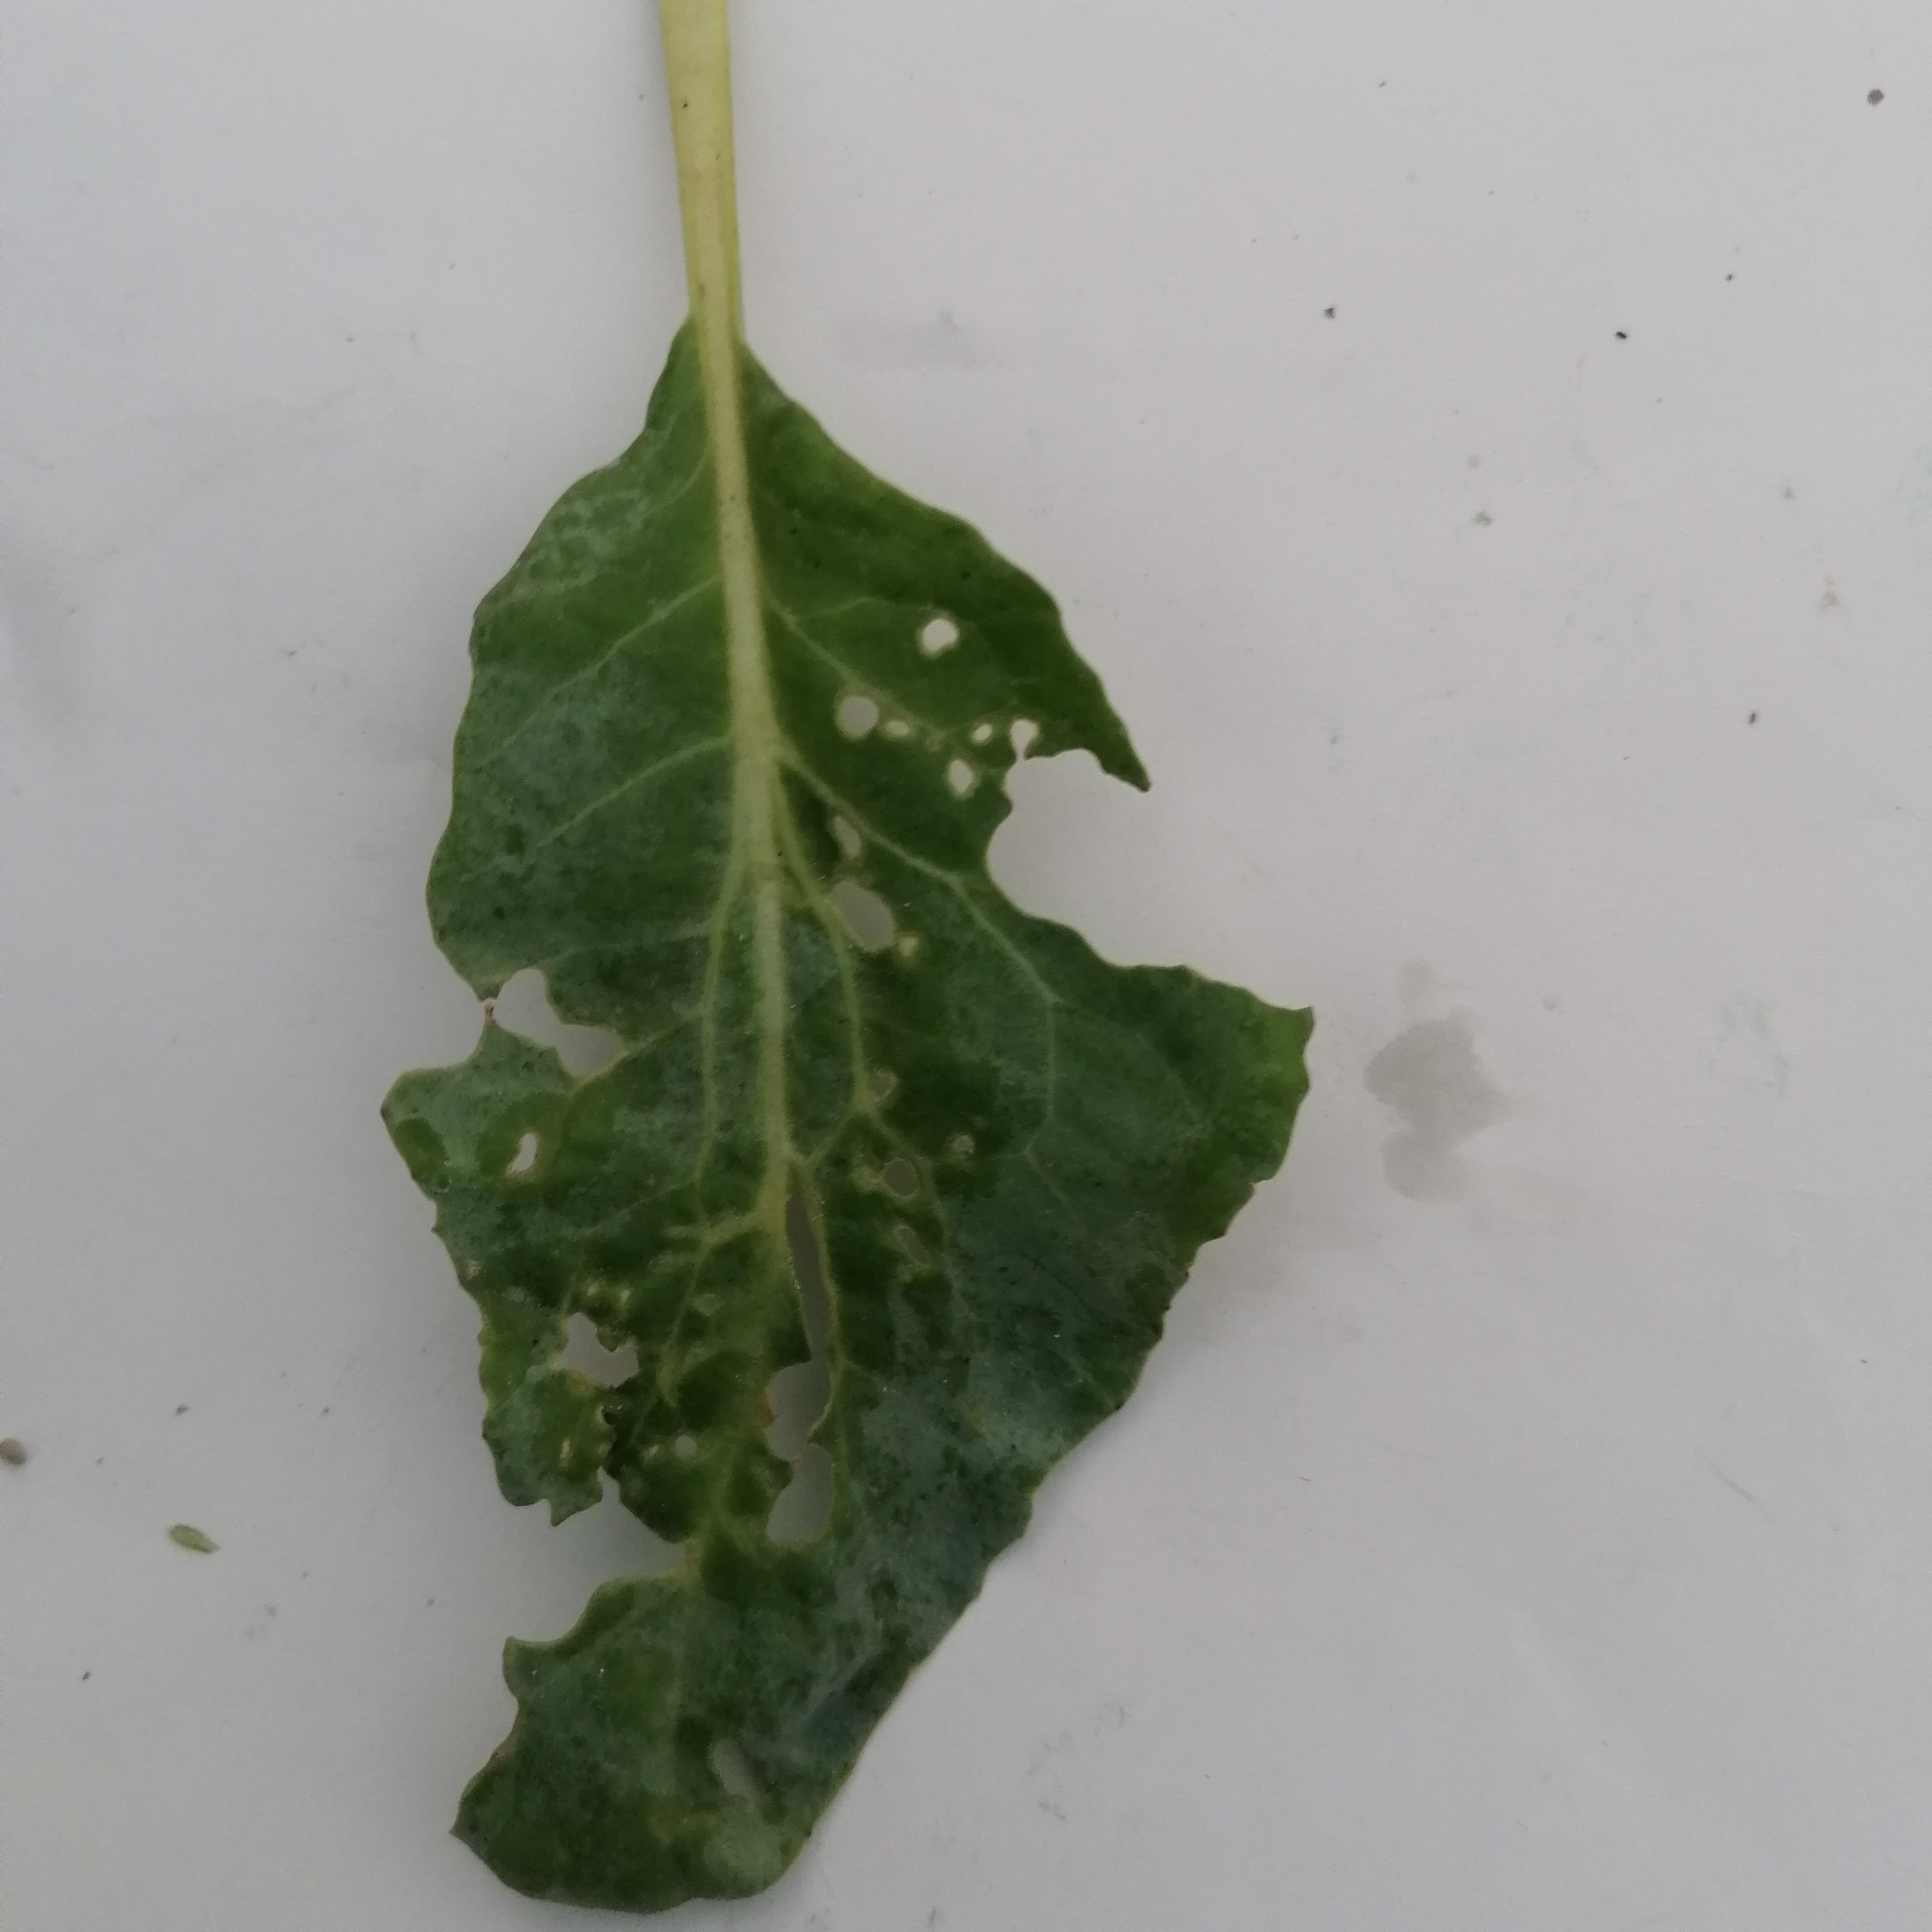
Label: Insect Hole